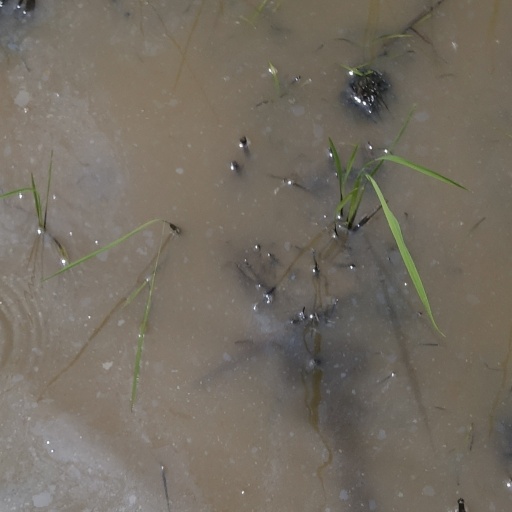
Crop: rice